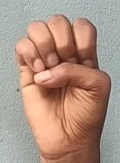
ASL sign: E